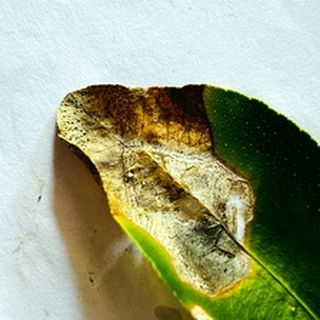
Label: lemon_citrus_canker